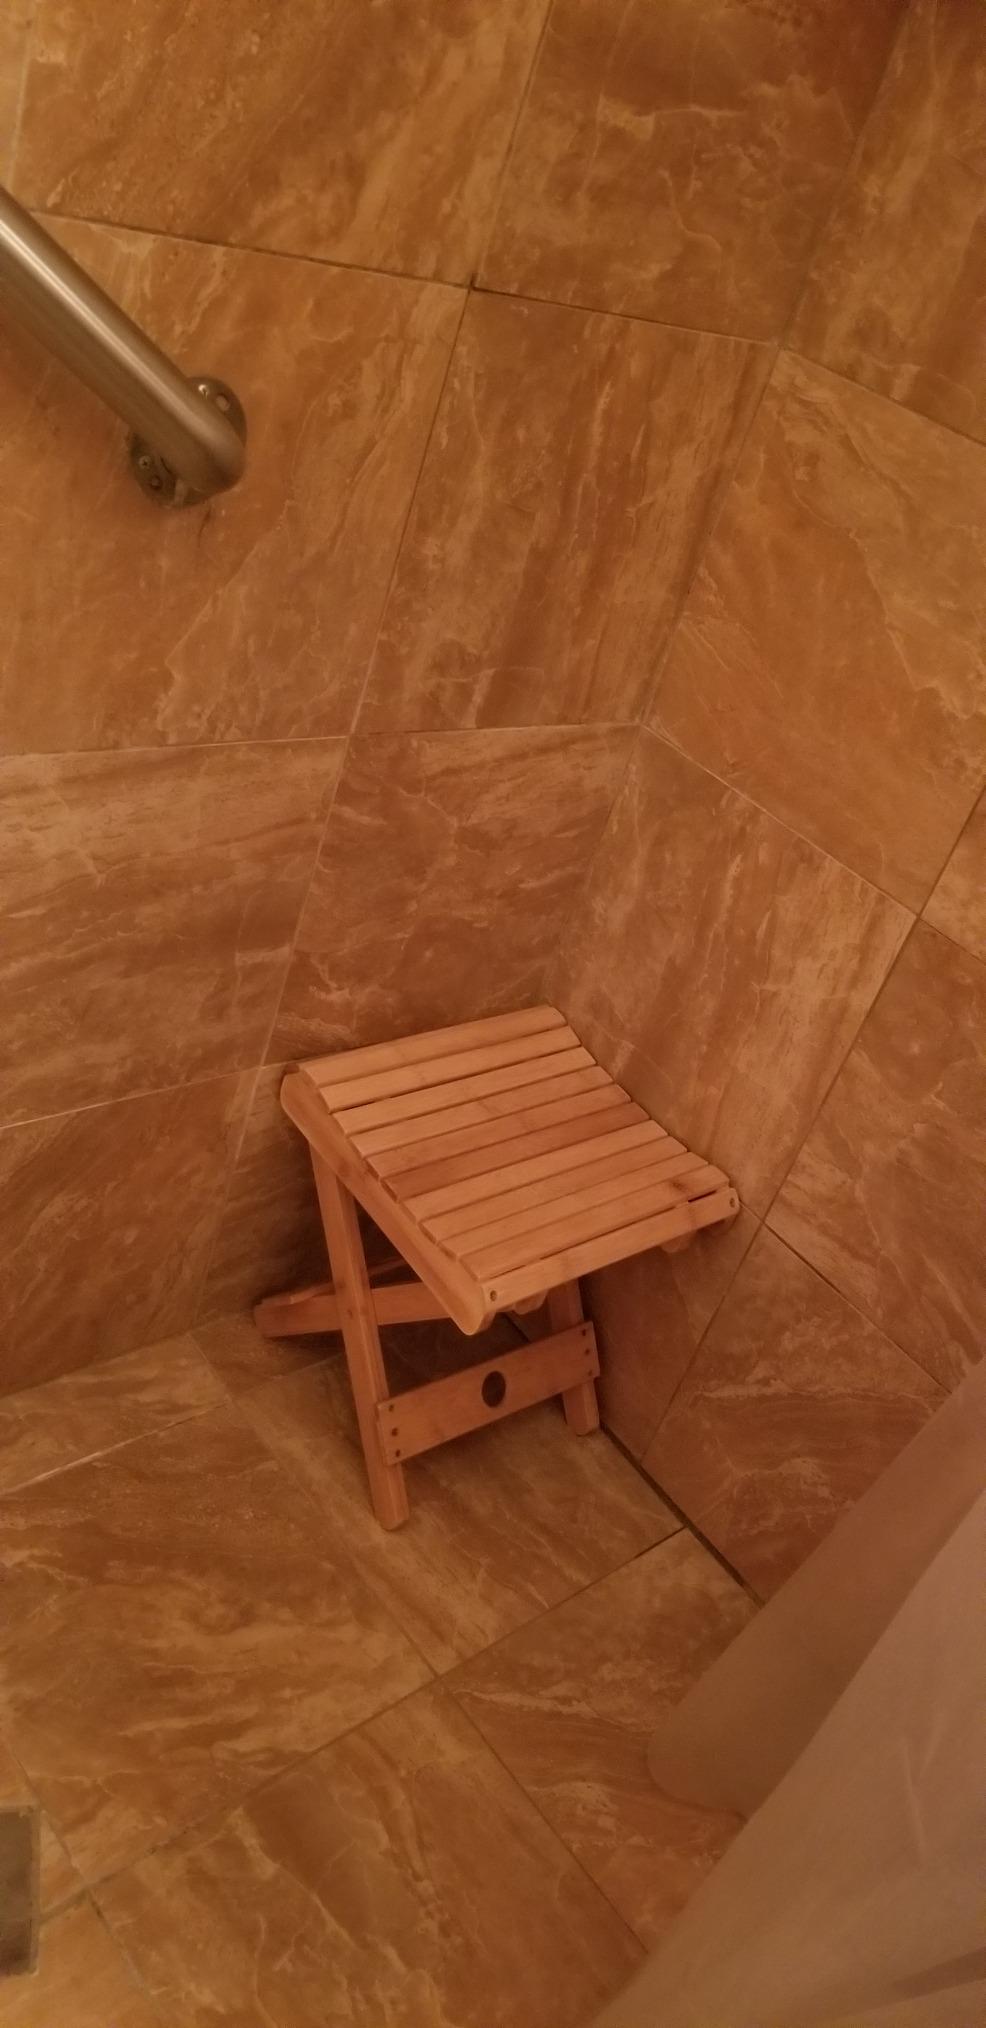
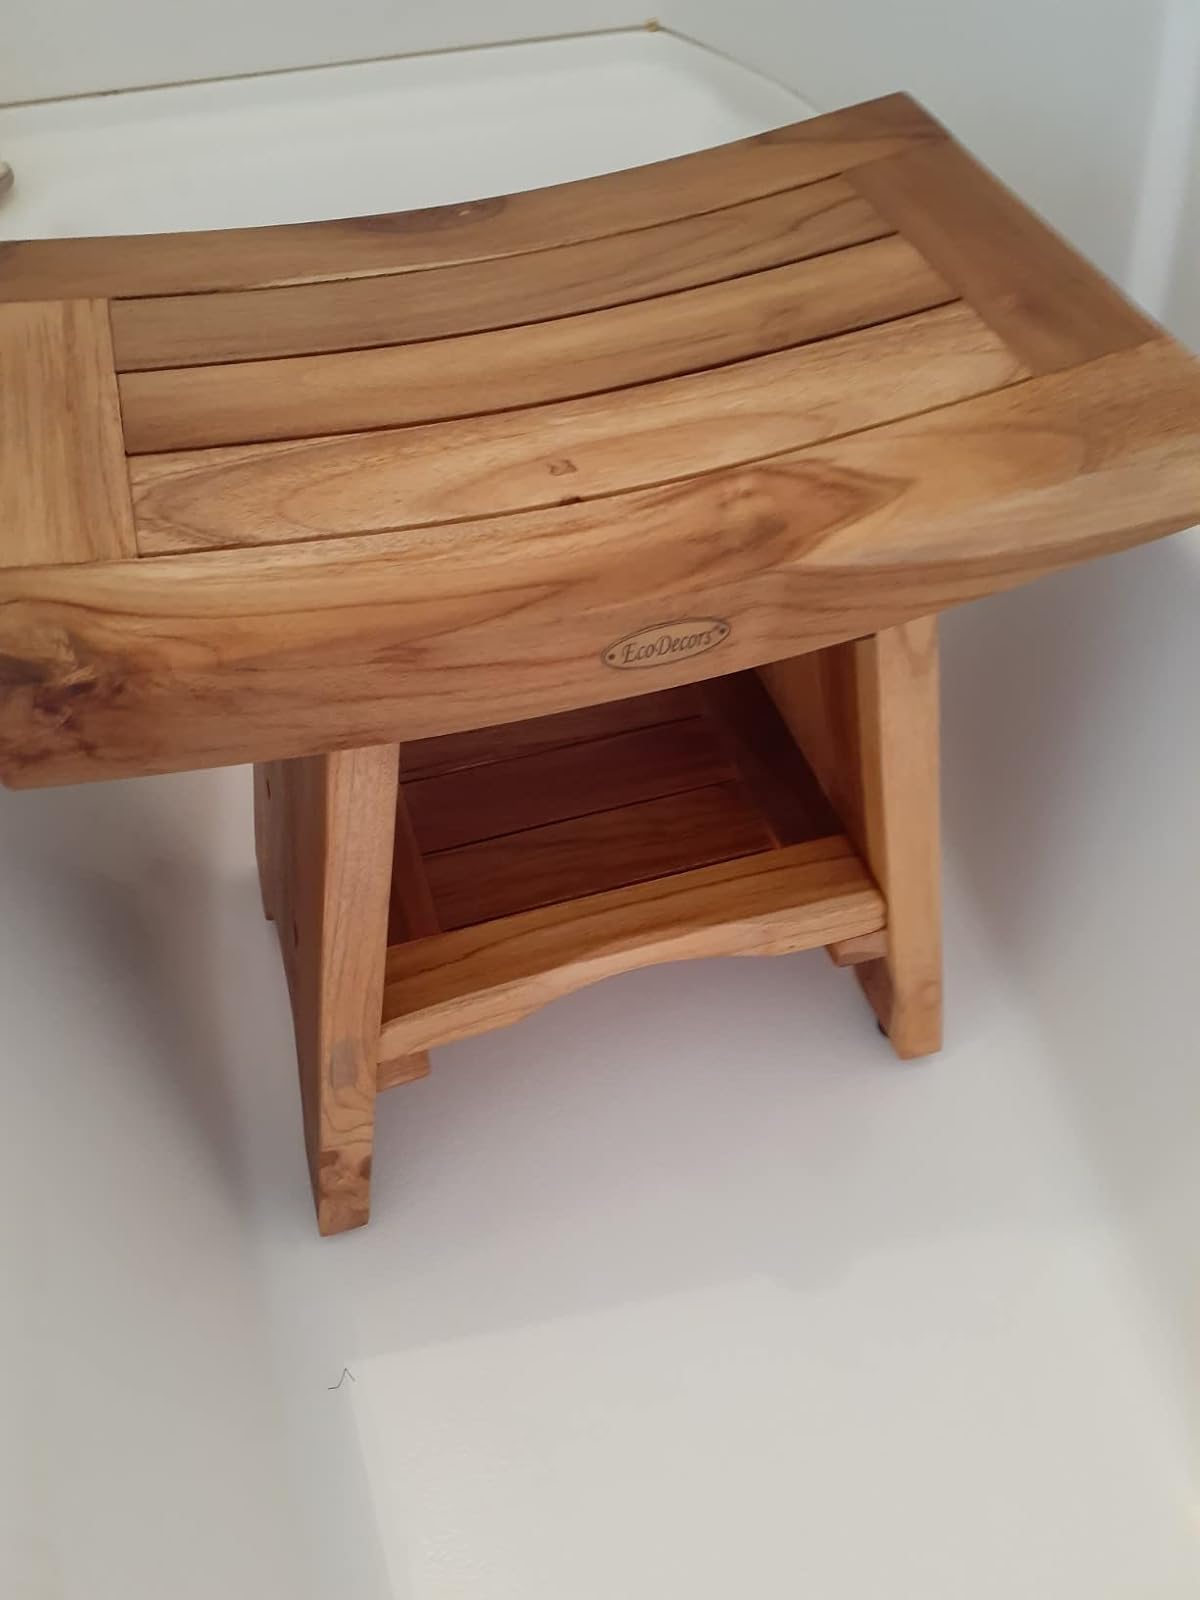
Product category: stool
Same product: no